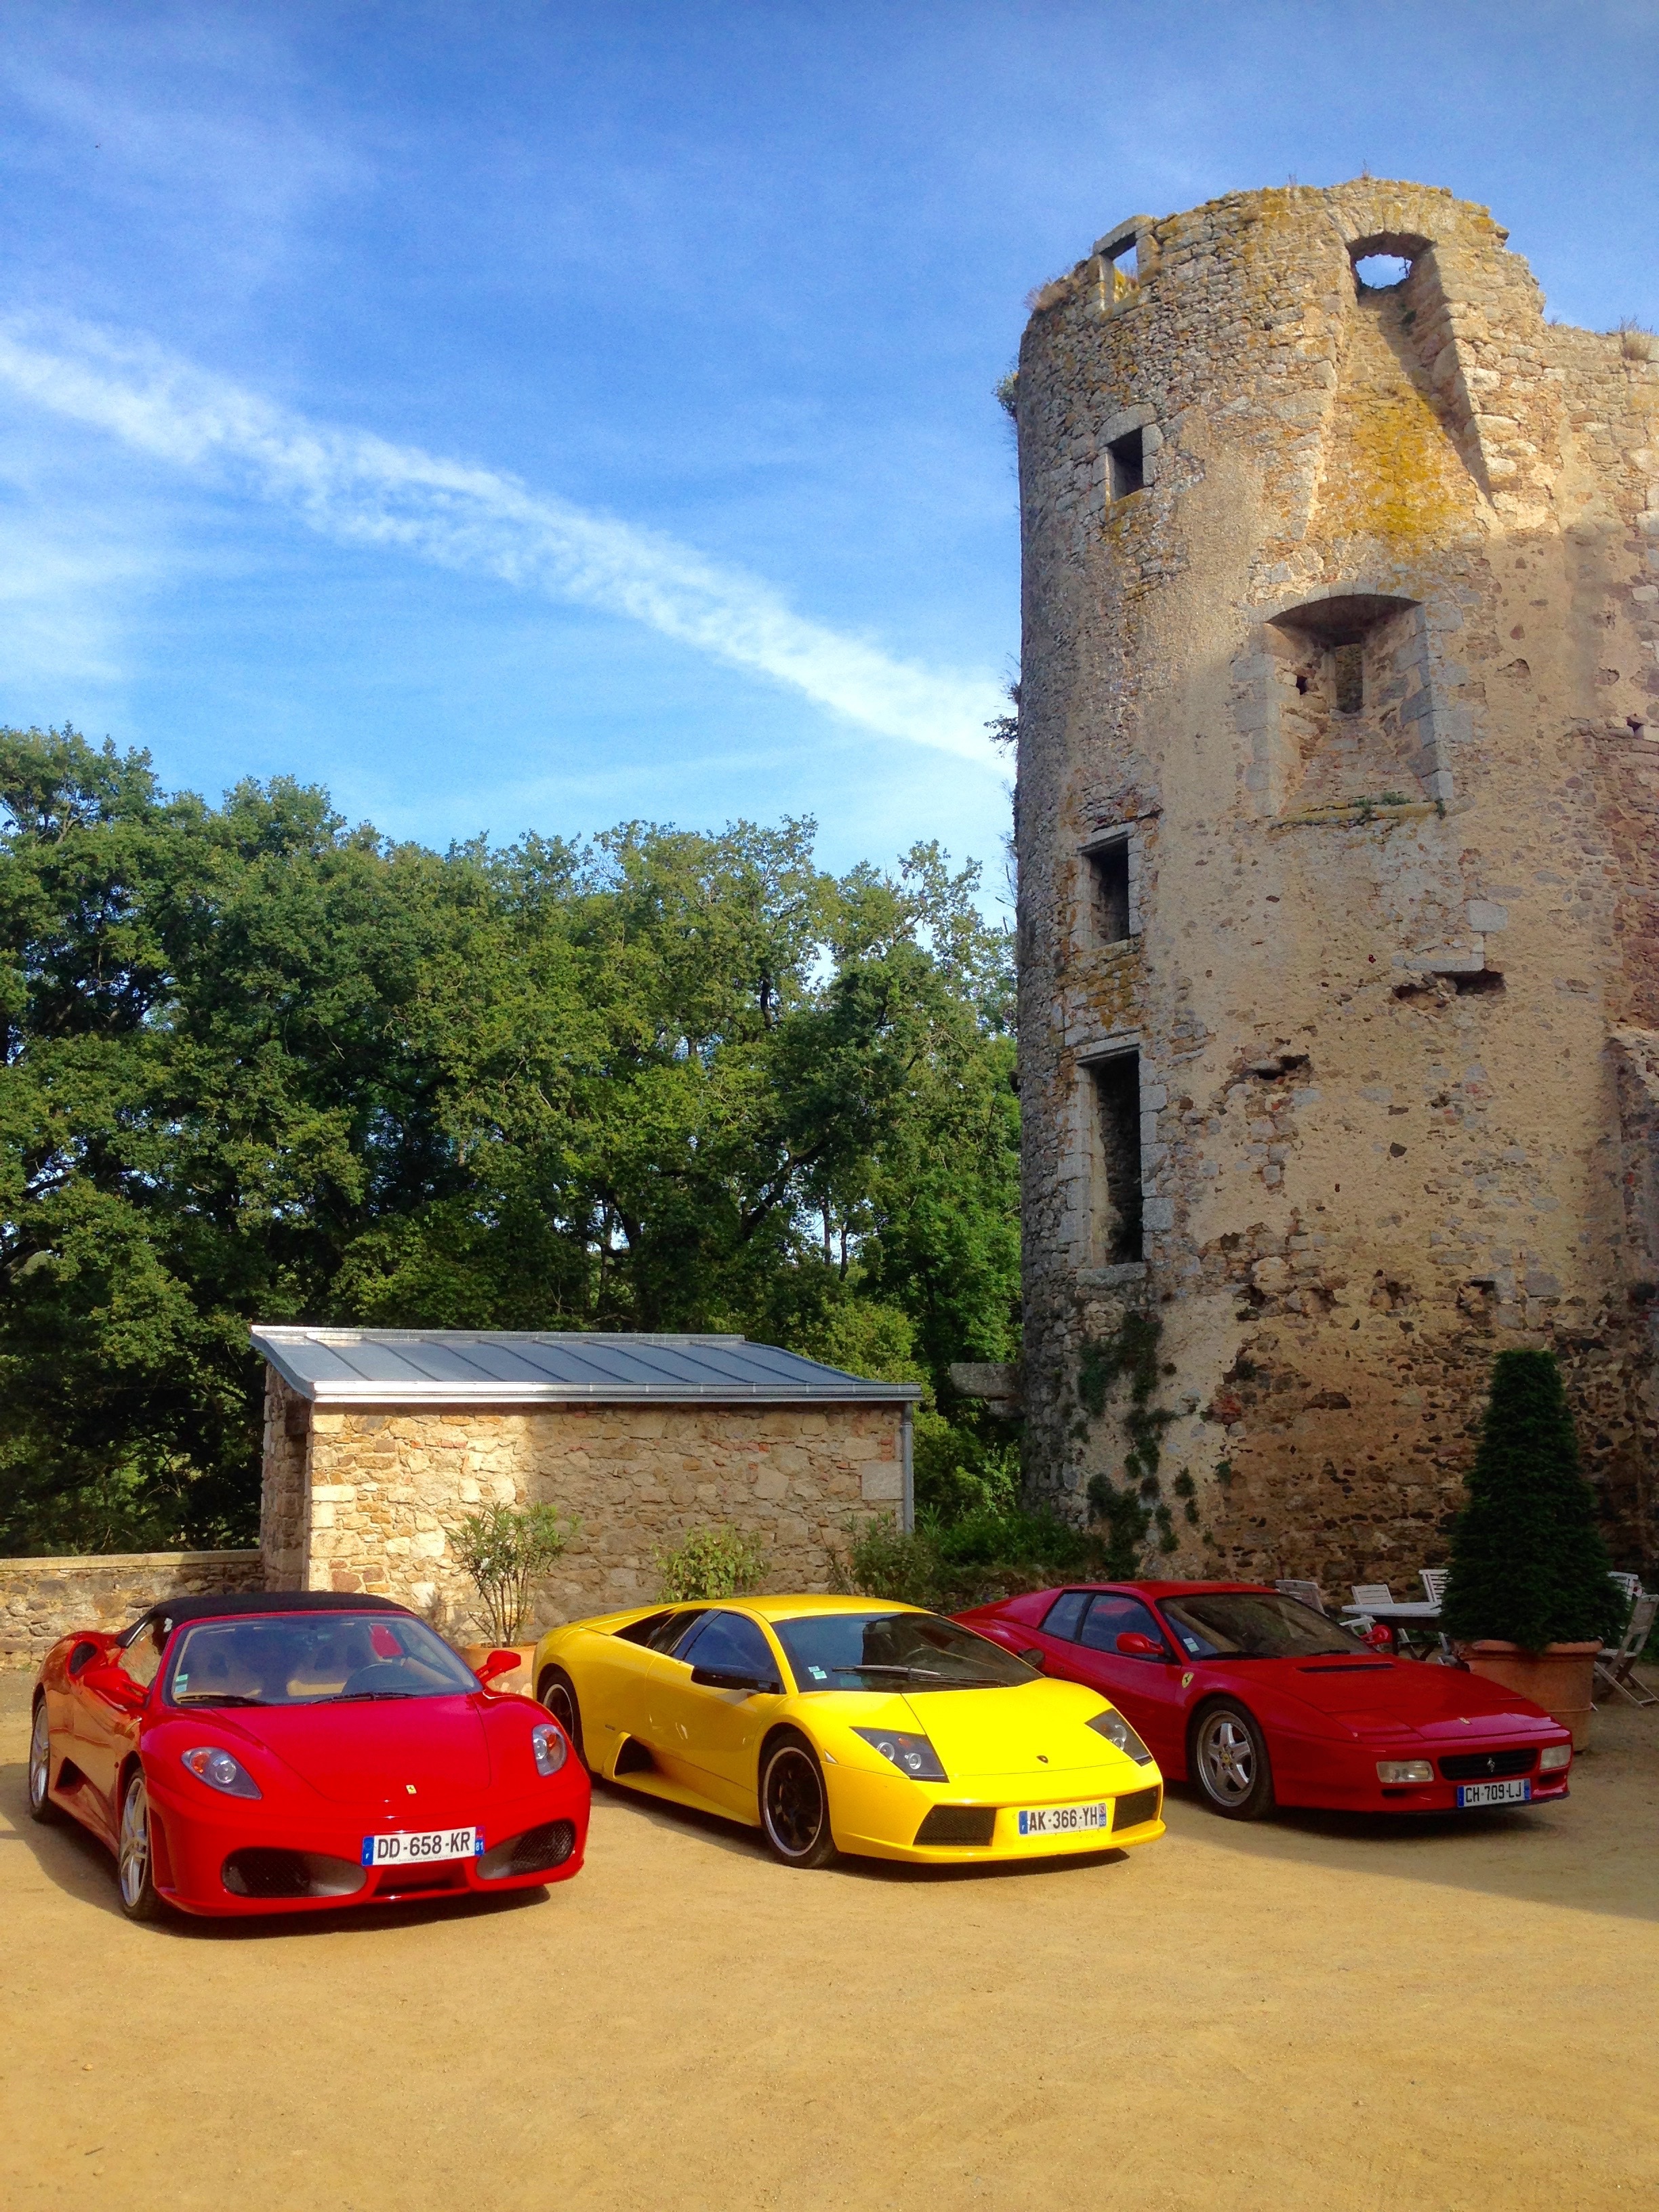
car, vehicle, ferrari, keep, exhibition, lamborghini, bolide, automobile make, luxury vehicle